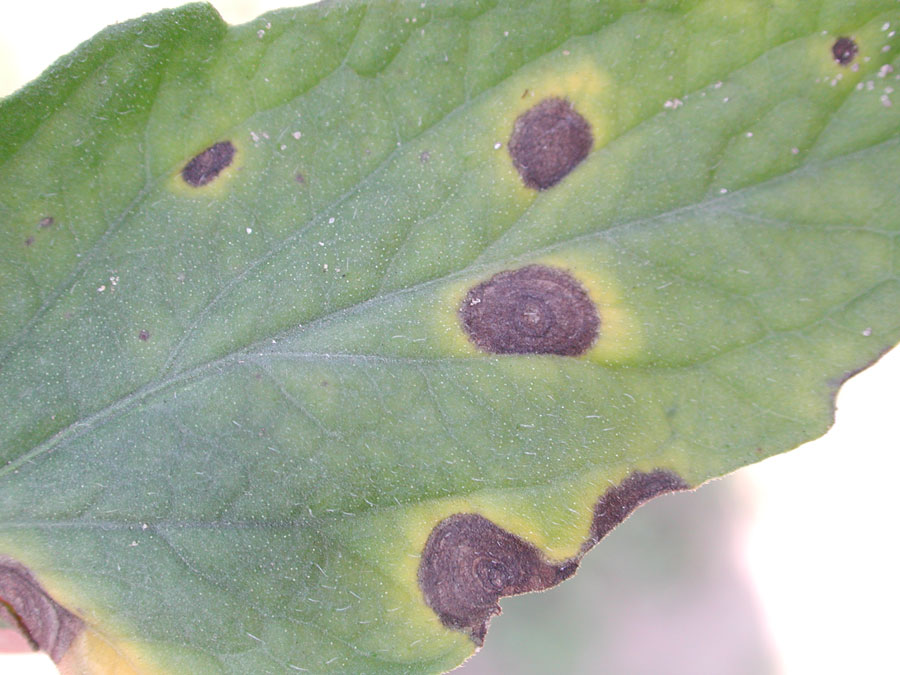
Labels: Tomato Early blight leaf